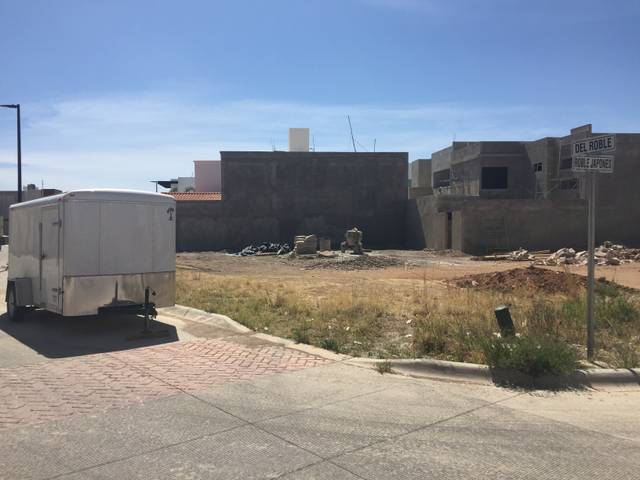
Region: Mexico
Coordinates: 24.003, -104.637